Fonds de solidarité FTQ

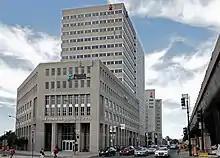
Complexe FTQ

Fonds shares, which are eligible for the Registered Retirement Savings Plan (RRSP), can be purchased by any Québec taxpayer either through payroll deduction – available in unionized companies or government organizations (an FTQ-affiliated or other union), – preauthorized withdrawals, or a lump sum payment. Anyone can purchase Fonds shares.